Diego Garcia

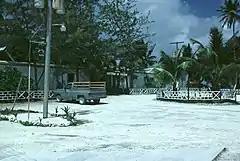
This 1982 photo shows an unpaved road made of crushed coral common throughout the island and the officers' dining area at the Diego Garcia Naval Support Facility.

The key component in obtaining Diego Garcia was the perceived lack of a native population on the island. Uninhabited until the late 18th century, Diego Garcia had no indigenous population. Its only inhabitants were European overseers who managed the coconut plantations for their absentee landowners and contract workers mostly of African, Indian, and Malay ancestry, known as Chagossians, who had lived and worked on the plantations for several generations. Prior to setting up a military base, the United States government was informed by the British government—which owned the island—that Diego Garcia had a population of hundreds. The eventual number of Chagossians numbered around 1,000.